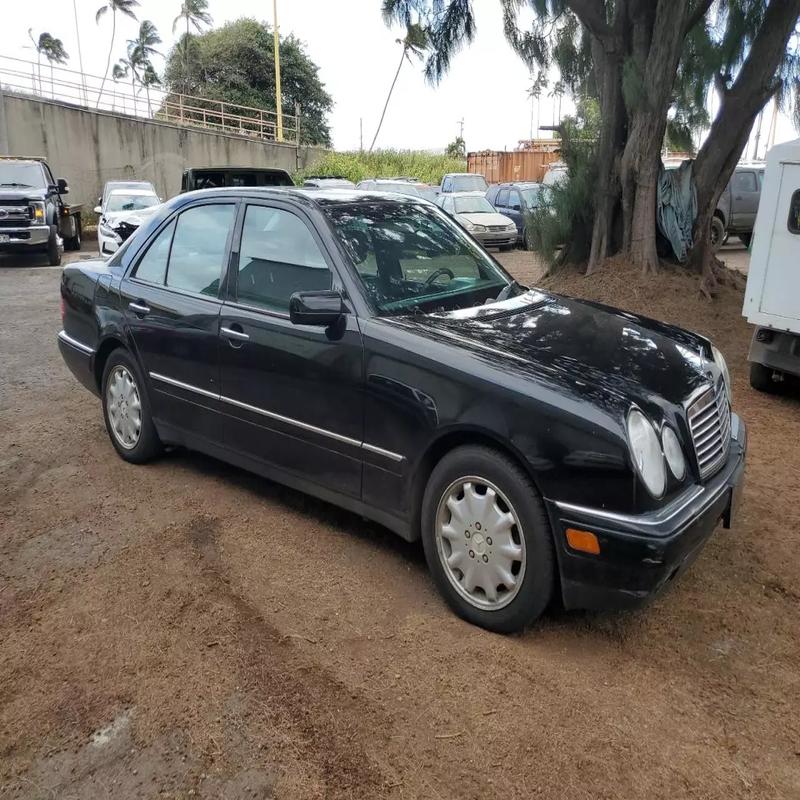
Aucun dommage détecté.
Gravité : aucun